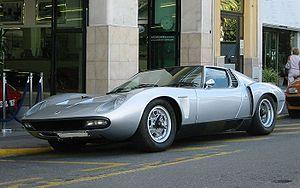
La Lamborghini Miura est un modèle automobile du constructeur italien Lamborghini, produit de 1966 à 1973. L'une des premières voitures de série dotées d'un moteur central-arrière, elle est devenue un des modèles majeurs de l'histoire de l'automobile. Cette voiture est le fruit du travail de l'ingénieur Gian Paolo Dallara, arrivé en 1963 dans la firme au taureau, et du designer Marcello Gandini, jeune ingénieur du carrossier Bertone.
La Carrozzeria Bertone est une entreprise de carrosserie automobile italienne fondée à Turin en novembre 1912 par Giovanni Bertone, alors âgé de 28 ans, qui avait initialement comme objet social la réparation et la construction de chariots pour la traction animale.